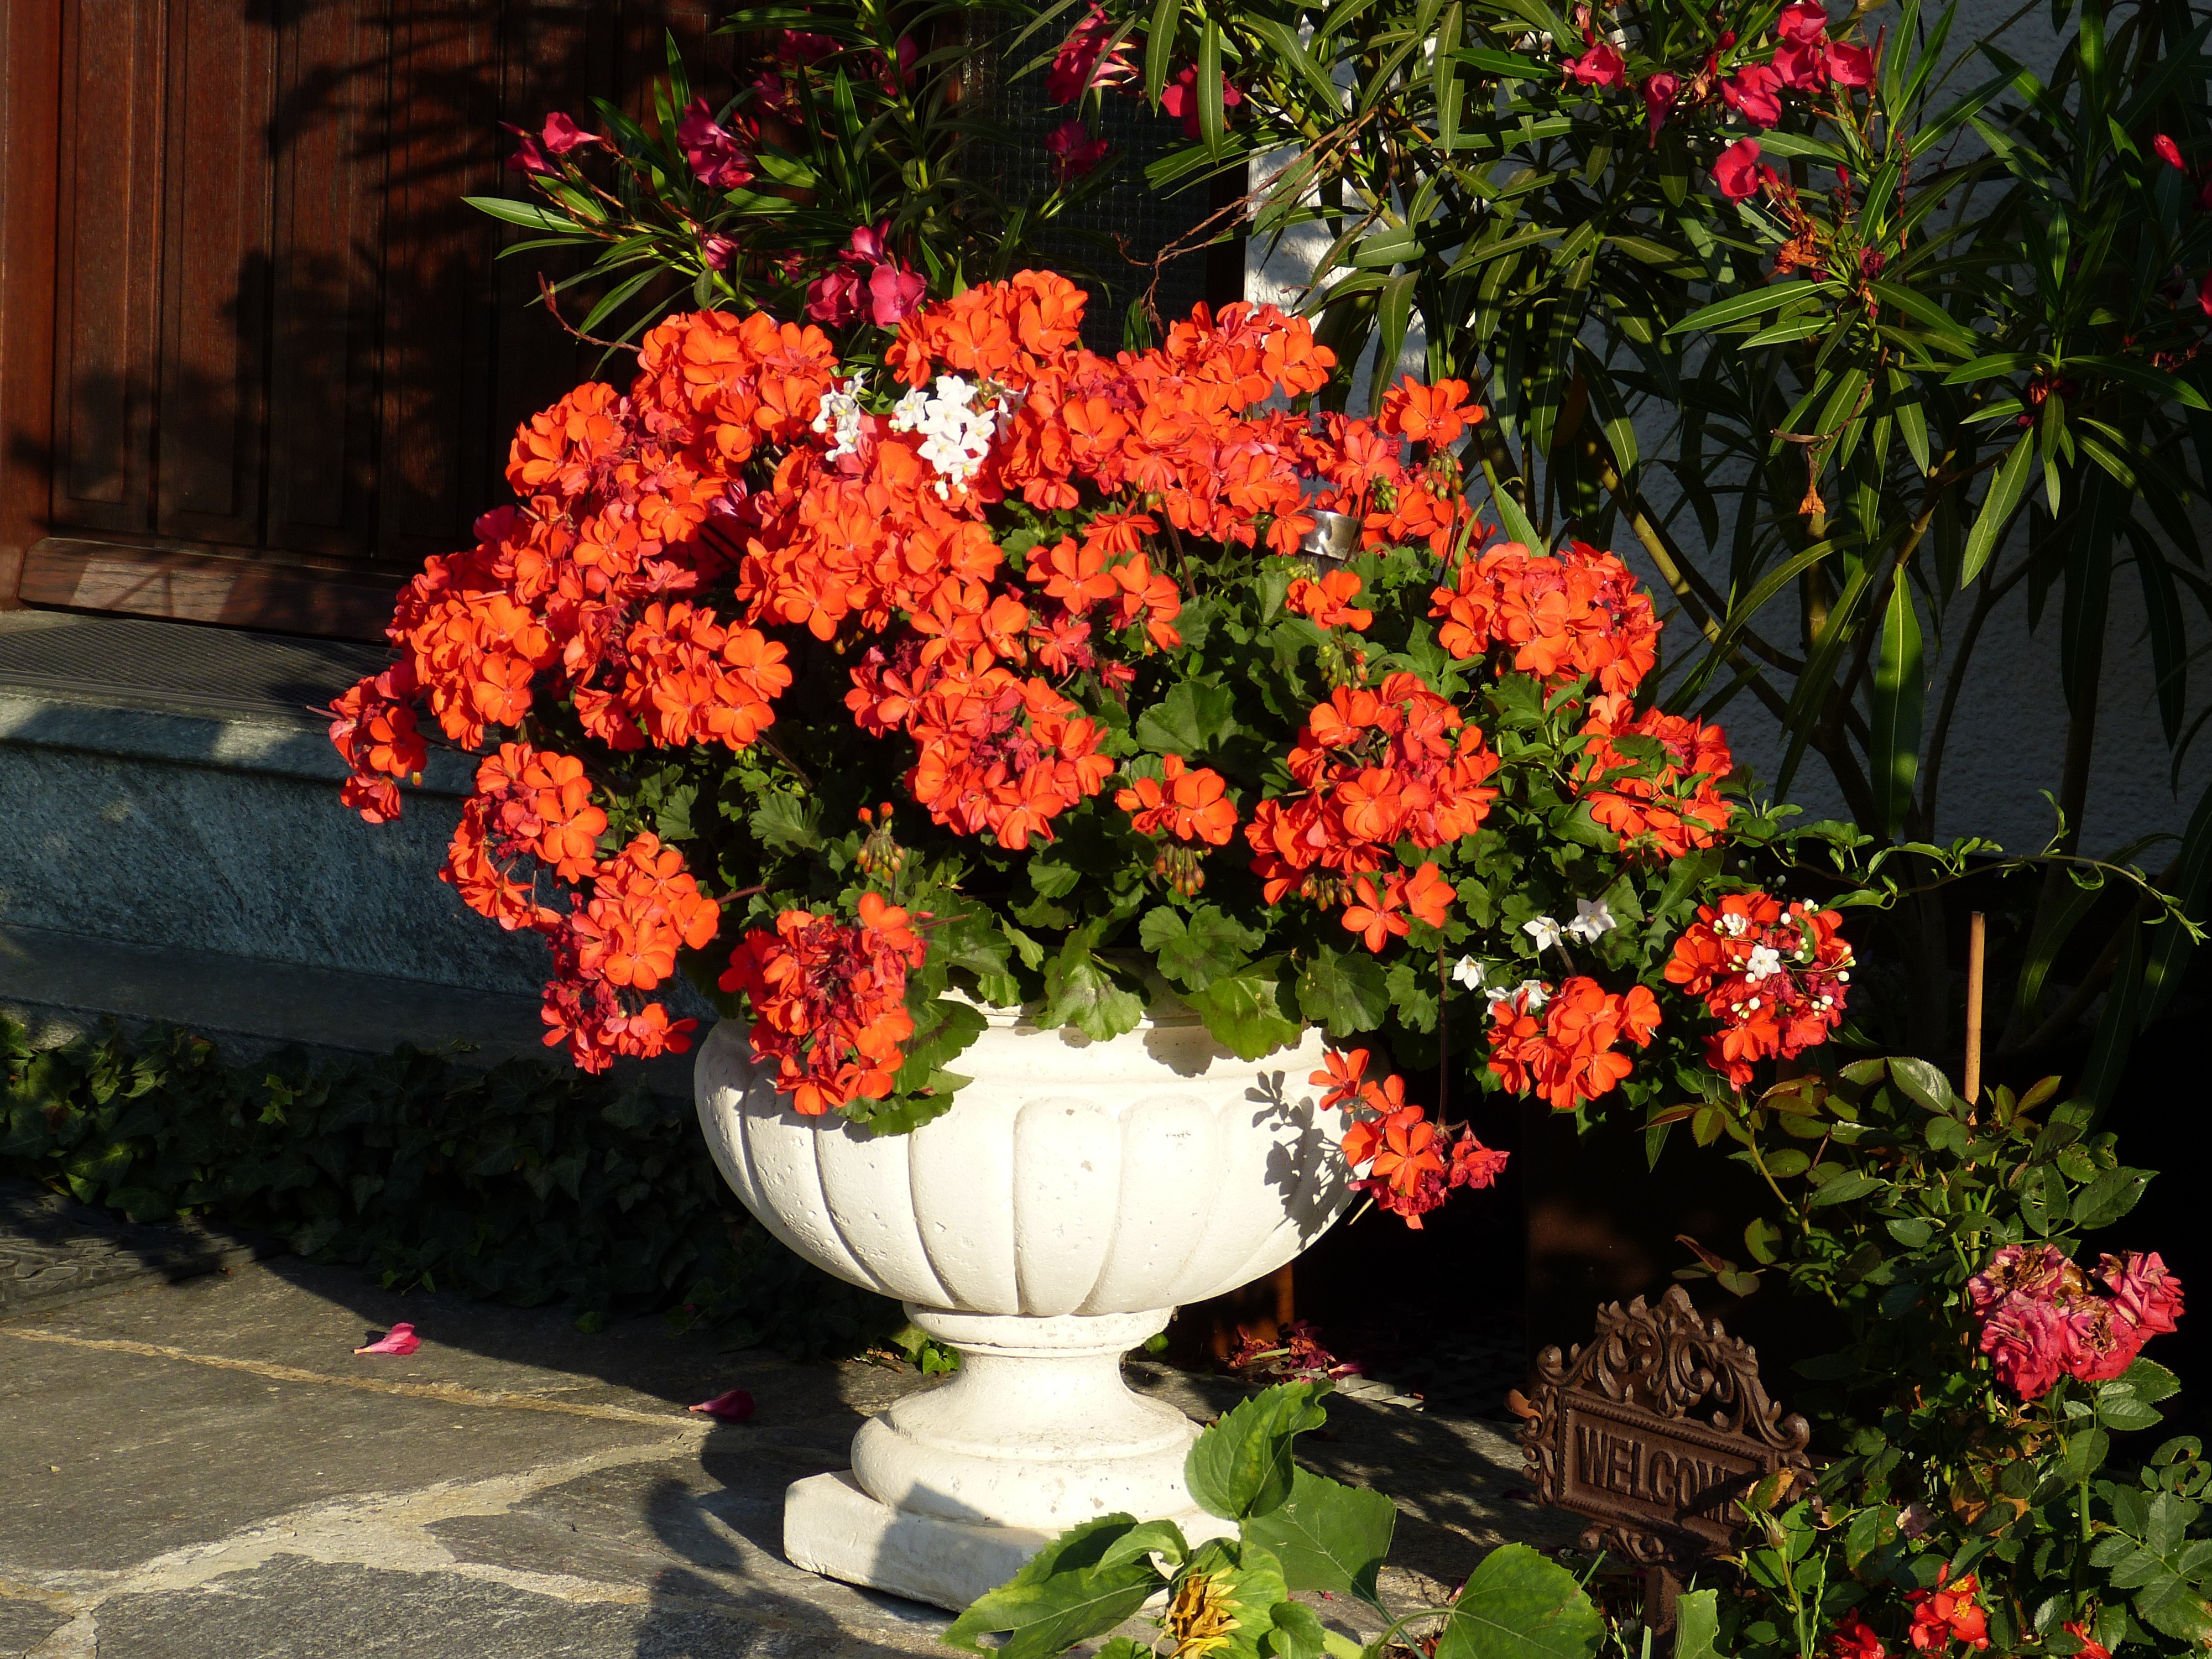
blossom, plant, flower, bloom, red, botany, colorful, garden, flora, geranium, shrub, floristry, flowering plant, red geranium, bright red, floral design, annual plant, land plant, flower arranging